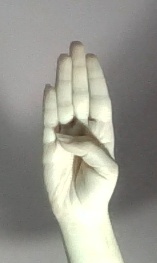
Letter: kaaf